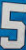
Number: 5